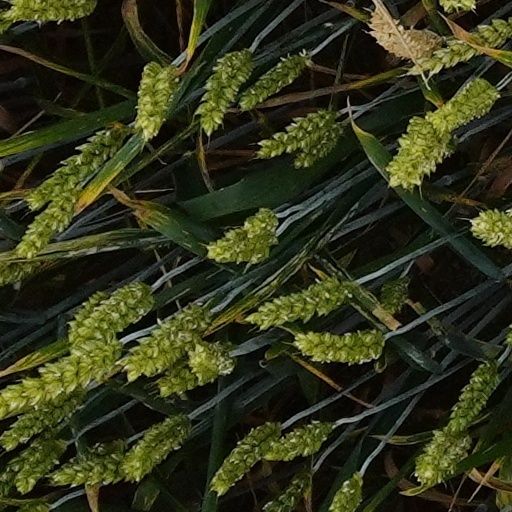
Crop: wheat